Battle of the Sound

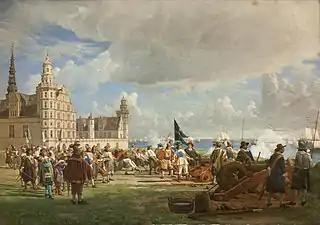
The Dutch fleet, led by admiral Obdam, enters the Sound on October 29, 1658

The Dutch acted quickly. On October 7, 1658, the large Dutch fleet set sail and nineteen days later, anchors were lowered north of the Sound, at a base called "Lappen". From Kullaberg in northwestern Scania, the Swedes reported the number of enemy ships; 39 warships and 8 transport ships with soldiers and provisions to the trapped Copenhagen. A fleet of 1,278 guns, 4,501 sailors and 1,000 soldiers were waiting for the right weather. Down in the Sound, by the island of Ven, the Swedish fleet consisted of 31 warships, 14 armored merchant ships, 1,838 guns and 6,649 men.